Nahau Rooney

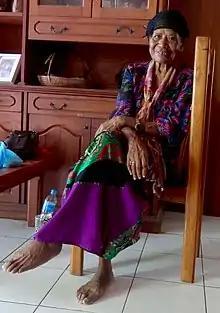
Nahau Rooney (2020)

Nahau Rooney, CSM (born in 1945 on Manus Island – died 15 September 2020 in Port Moresby) was a Papua New Guinean politician. From 1977 to 1987 she was a member of the newly founded post-independence National Parliament of Papua New Guinea.